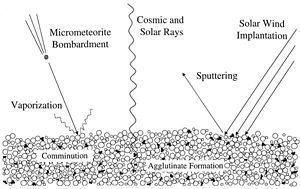
L'érosion spatiale est un terme générique définissant différents processus qui agissent sur un corps exposé à l’environnement spatial. La surface des astres dépourvus d’atmosphère tels que la Lune, Mercure, les astéroïdes, les comètes ou encore certains satellites naturels subissent différents processus d'érosion provenant :